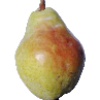
Label: Pear Williams 1